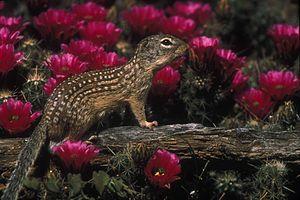
L'Écureuil terrestre du Mexique est un rongeur de la famille des Sciuridae qui vit dans une zone restreinte du sud-ouest des États-Unis et du nord du Mexique.
Ictidomys est un genre de rongeurs de la famille des Sciuridés et de la sous-famille des Xerinae.